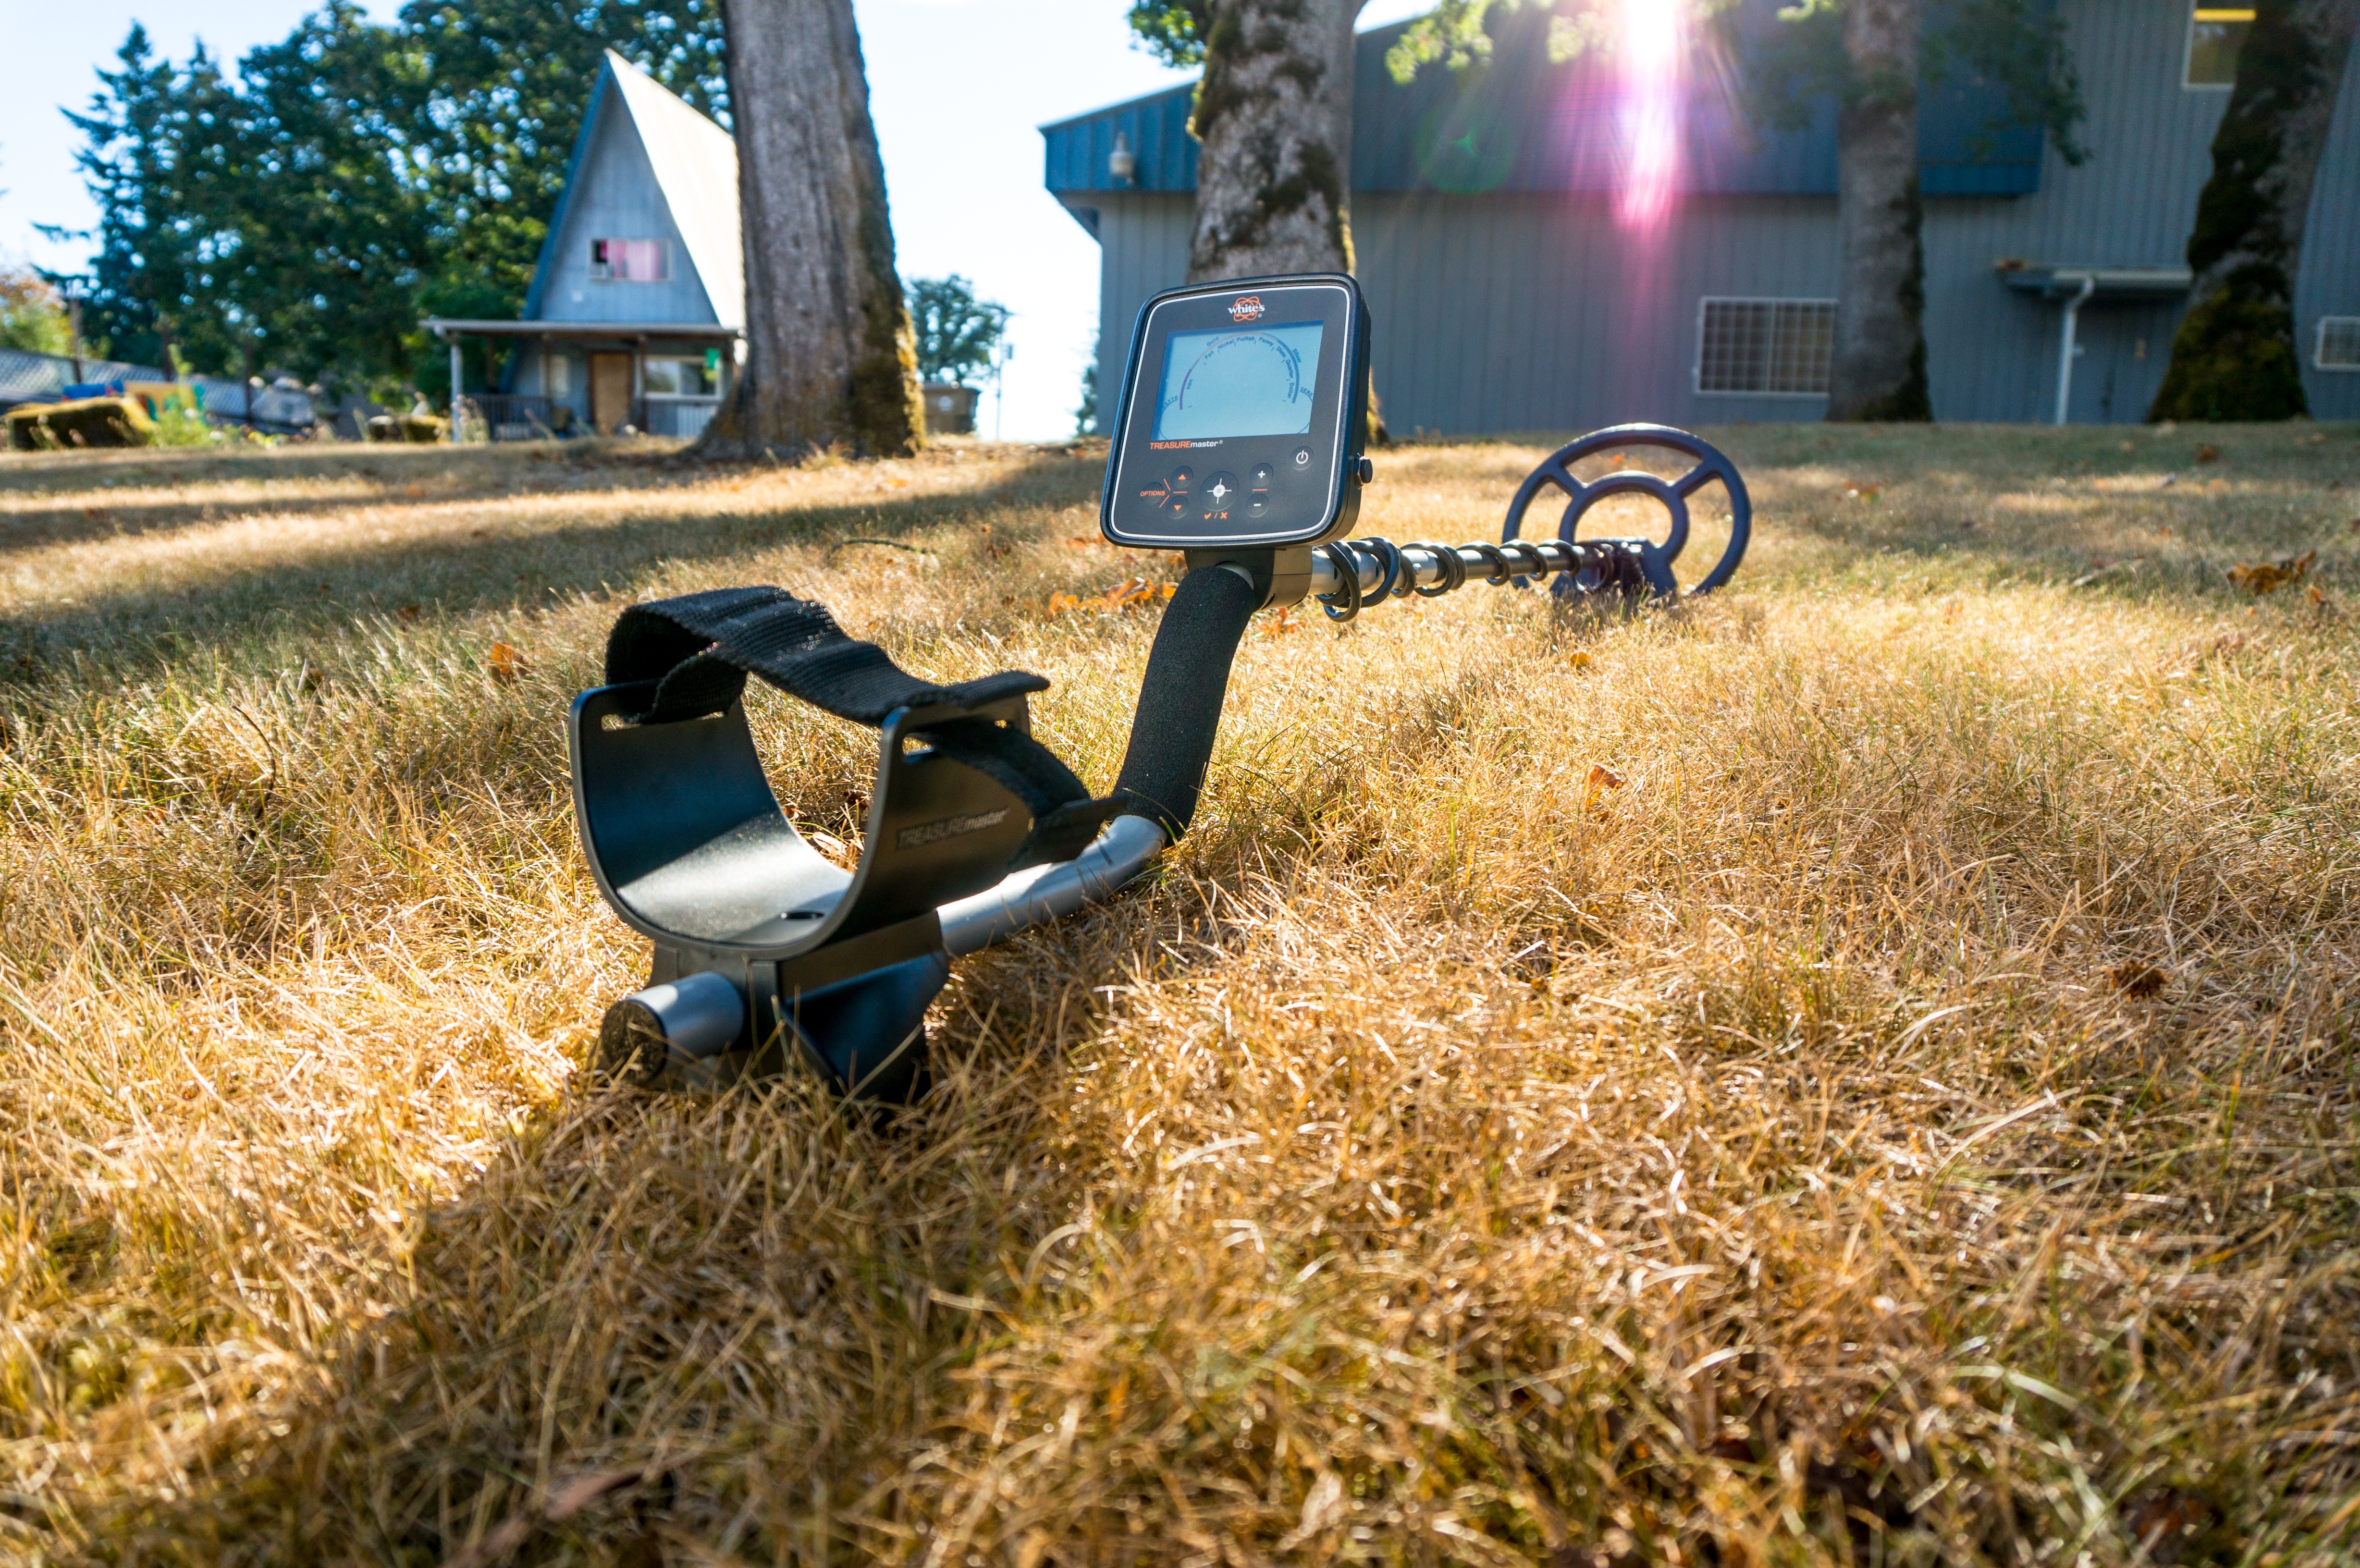
metal, detector, treasure, searching